Ground Parachute Extraction System

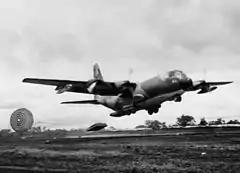
C-130 Hercules demonstrating a LAPES drop at Khe Sanh.

Ground Parachute Extraction System (GPES) refers to a method by which ground forces are resupplied by low altitude air drops. It has also been referred to as Ground Proximity Extraction System.